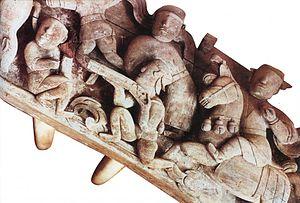
Le rôle du cheval dans la guerre en Asie de l’Est est inextricablement lié à l’évolution stratégique et tactique des conflits armés. L'utilisation sur les champs de bataille de guerriers montés sur des chevaux ou sur des chars tirés par un cheval a changé l'équilibre des pouvoirs entre les civilisations.